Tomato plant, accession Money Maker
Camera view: horizontal (90 deg, fisheye); turntable rotation: 120 degrees
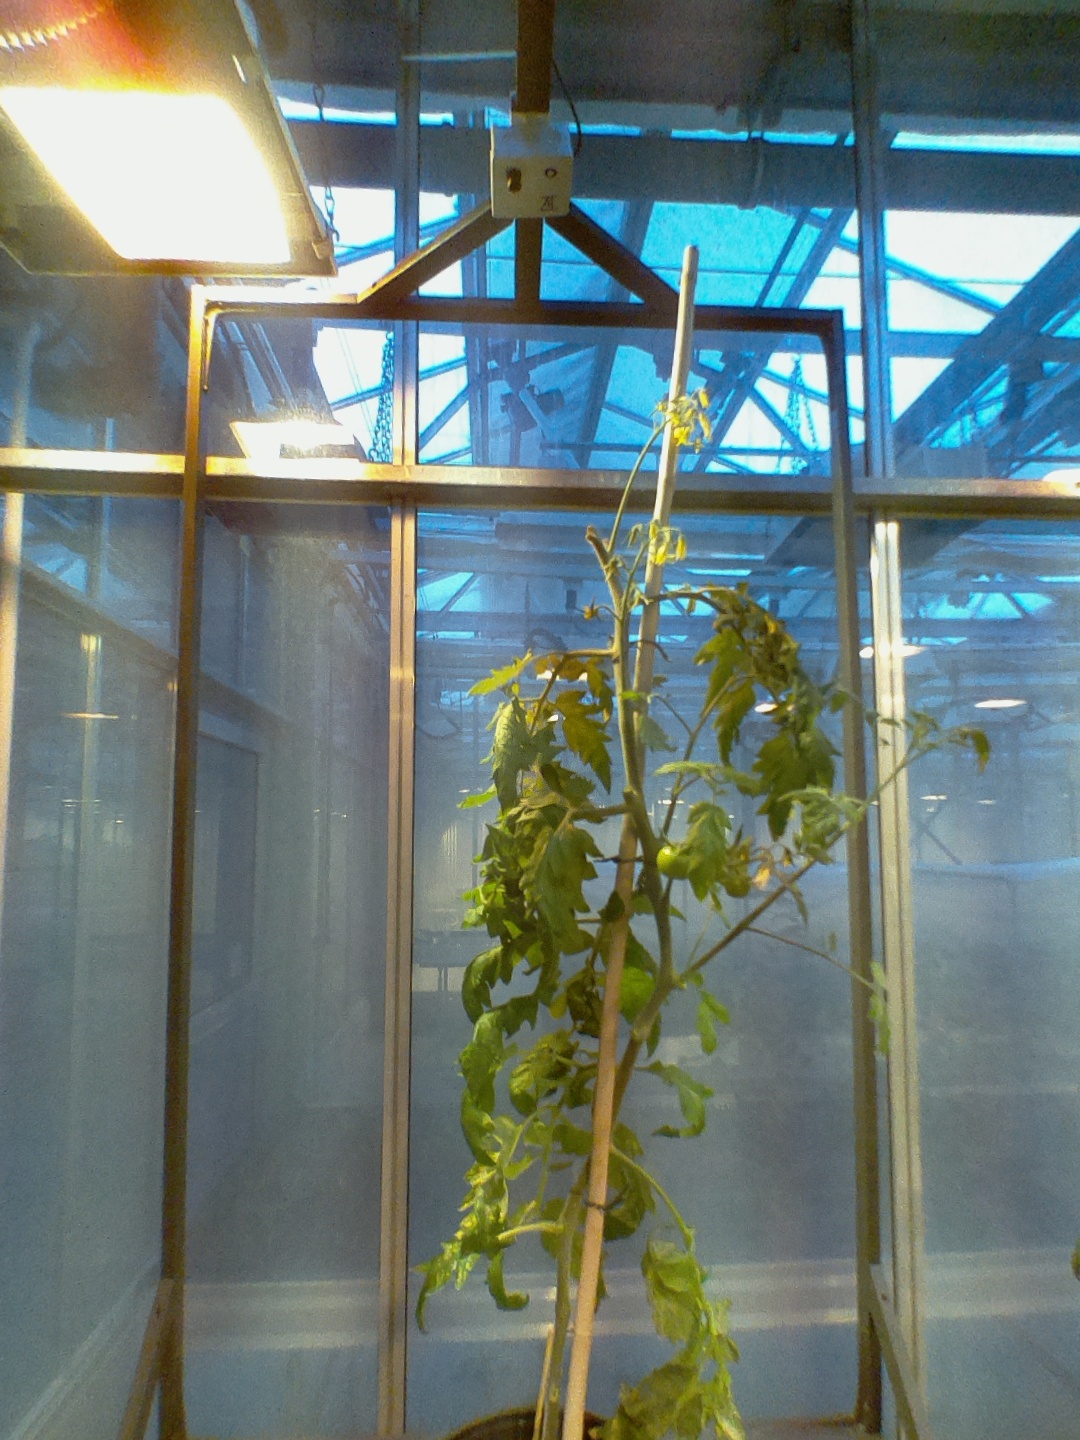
BBCH growth stage 73: 30%-40% of final fruit size